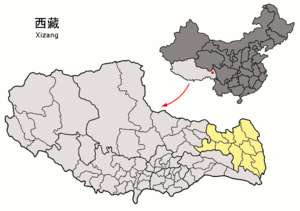
Le Bourg de Chengguan ou Bourg de Chamdo 昌都镇, chāngdū zhèn, « Capitale du Chang » ; tibétain : ཆབ་མདོ་ས་ཁུལ་, Wylie : chab-mdo sa khul, THL : chamdo sa khul est une subdivision administrative de la région autonome du Tibet en Chine. Son centre administratif est situé dans le District de Karuo. La ville de Chamdo était la capitale du Kham, une des trois provinces traditionnelles du Tibet.